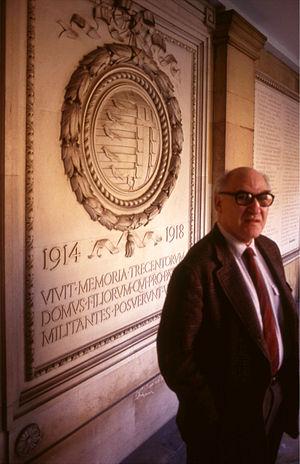
L'historiographie de la Première Guerre mondiale propose une analyse de la manière dont la Grande Guerre a été perçue et étudiée par les historiens. Elle entend montrer l'évolution de leur approche de ce sujet en la replaçant dans le contexte politique, social, culturel, technologique et institutionnel au sein duquel l'histoire de la Première Guerre mondiale se déploie.
George Lachmann Mosse est un historien américain d'origine allemande. Historien des mentalités, il est en particulier à l'origine du concept de « brutalisation » appliqué aux sociétés qui sortent de la Guerre 1914-1918. Mosse y voit la « matrice des totalitarismes ».
Les théories du fascisme s'attachent à expliquer les causes, les origines, la nature, la dynamique interne du phénomène fasciste. Ces théories, développées depuis le début du fascisme, sont nombreuses, diverses et contradictoires, tributaires notamment de la définition de l'objet étudié, de la position idéologique de la personne qui les exprime et de son angle d'approche et de l'époque de leur expression.